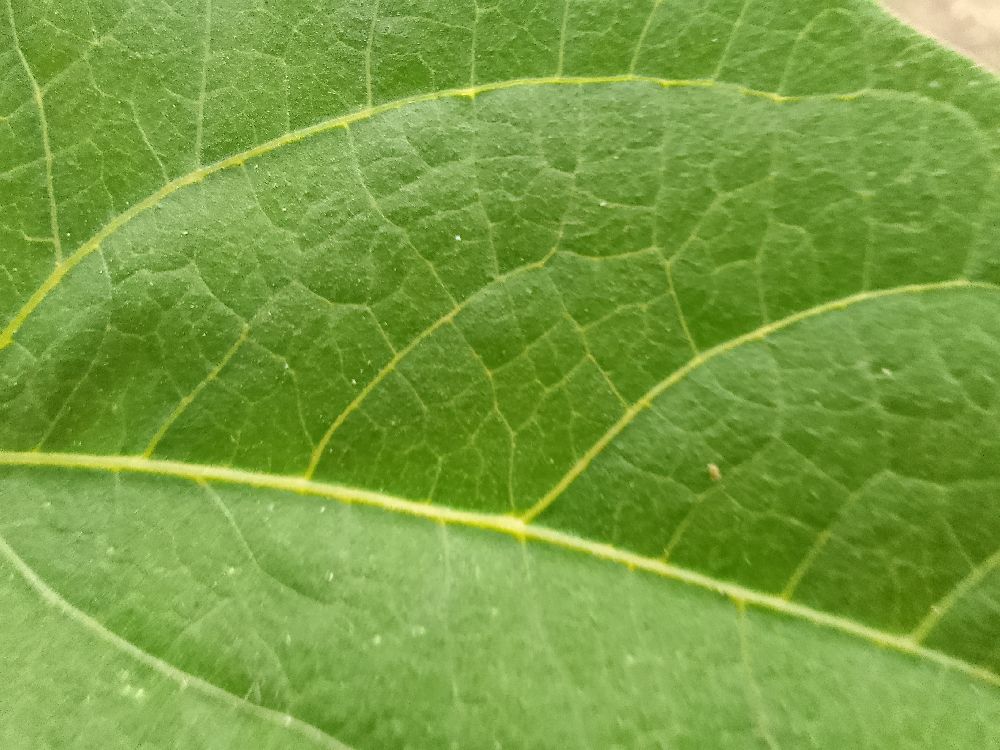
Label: healthy